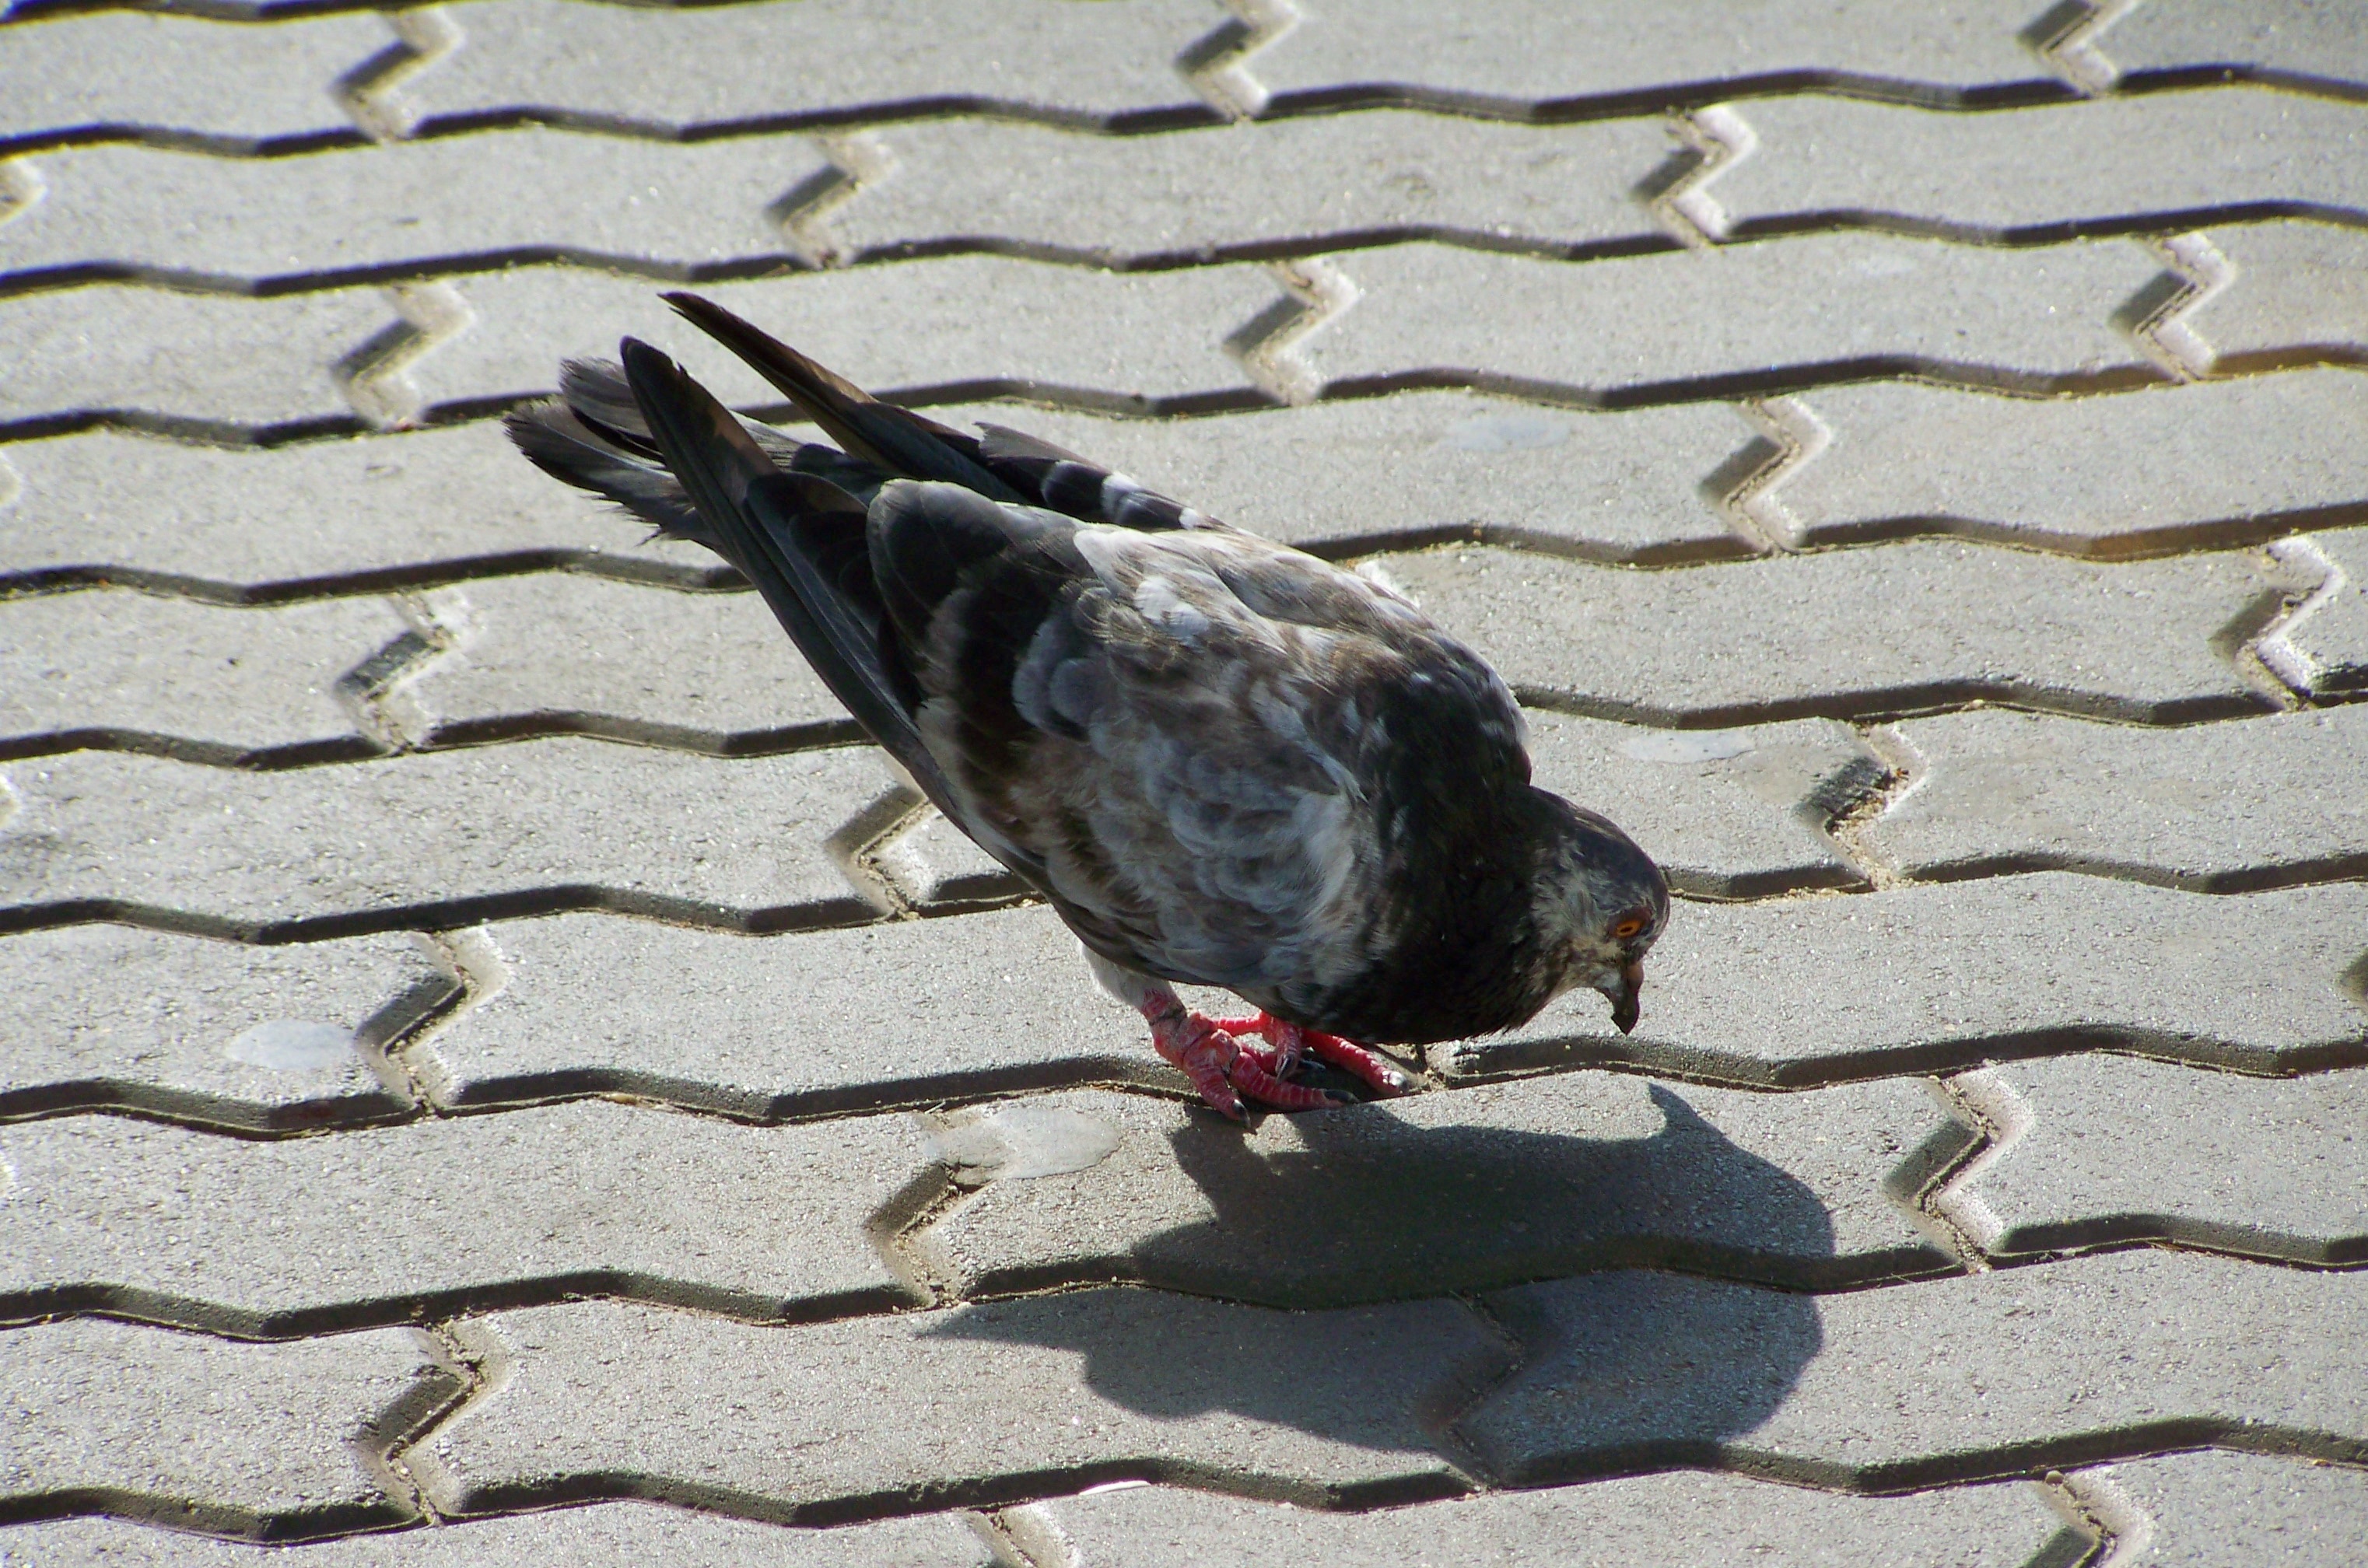
bird, wing, beak, fauna, pigeon, vertebrate, sparrow, gray black, perching bird, pigeons and doves